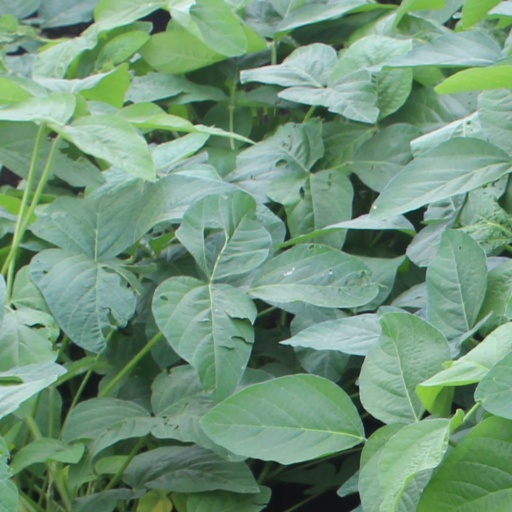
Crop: soybean